Drone (Star Trek: Voyager)

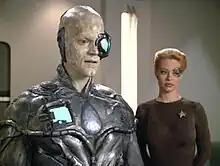
One (left) with Seven of Nine (right)

"Drone" is the 96th episode of the science fiction television series "", the second episode of the . The crew of the 24th-century spacecraft deal with a Borg drone, played by guest star J. Paul Boehmer.